Question: Please indicate a possible affordance area of baseball bat that can be used for holding
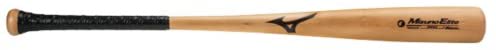
Answer: [19, 10, 168, 37]